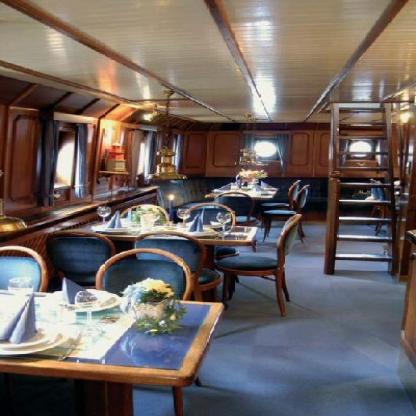
Scene: Indoor